Gallium

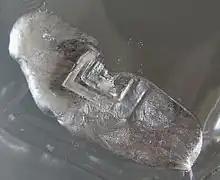
Crystallization of gallium from the melt

Elemental gallium is not found in nature, but it is easily obtained by smelting. Very pure gallium is a silvery blue metal that fractures conchoidally like glass. Gallium's volume expands by 3.10% when it changes from a liquid to a solid so care must be taken when storing it in containers that may rupture when it changes state. Gallium shares the higher-density liquid state with a short list of other materials that includes water, silicon, germanium, bismuth, and plutonium.